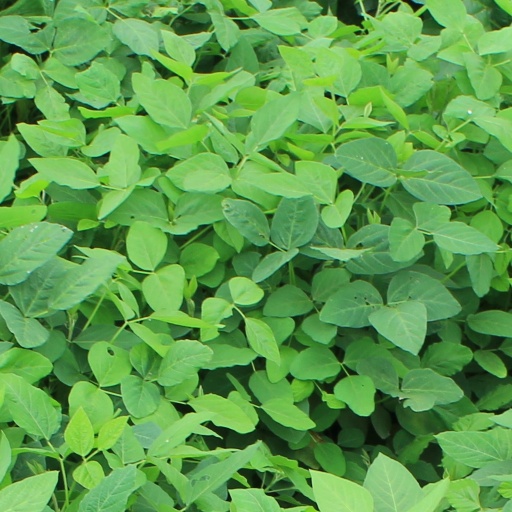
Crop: soybean